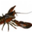
Label: lobster